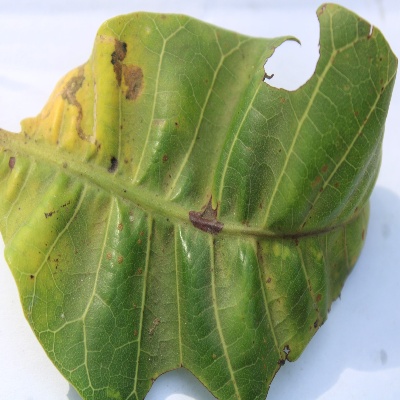
Crop: Cashew
Condition: anthracnose